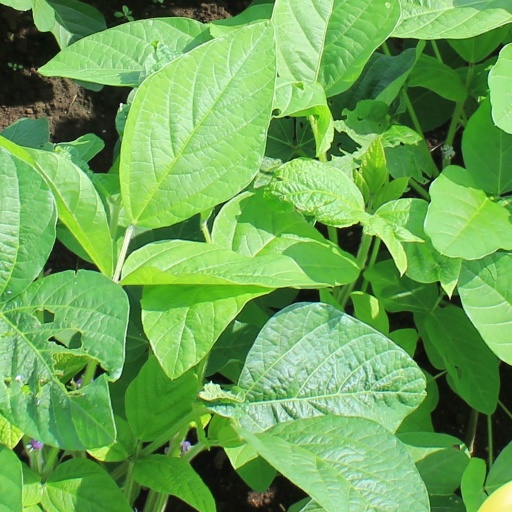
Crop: soybean